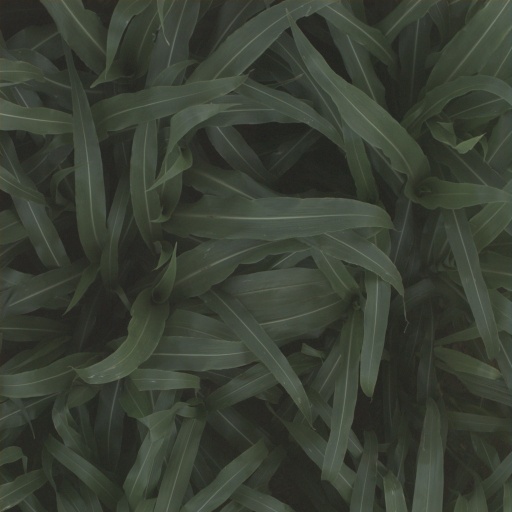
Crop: sorghum